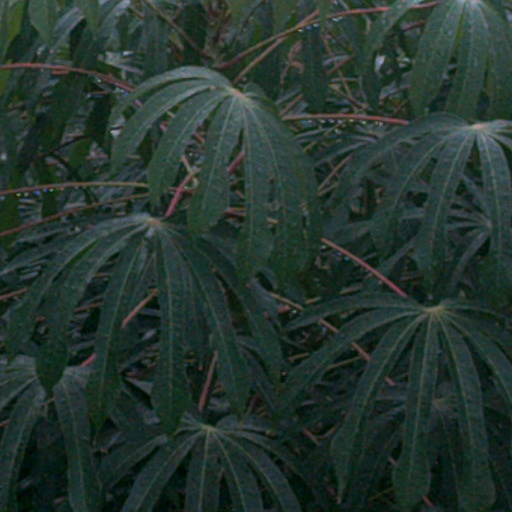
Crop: cassava